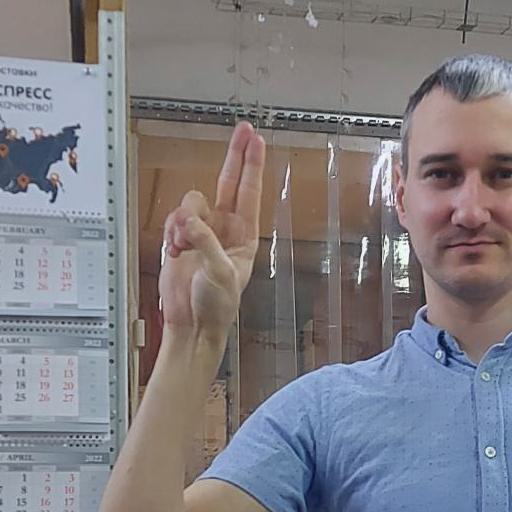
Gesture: two_up